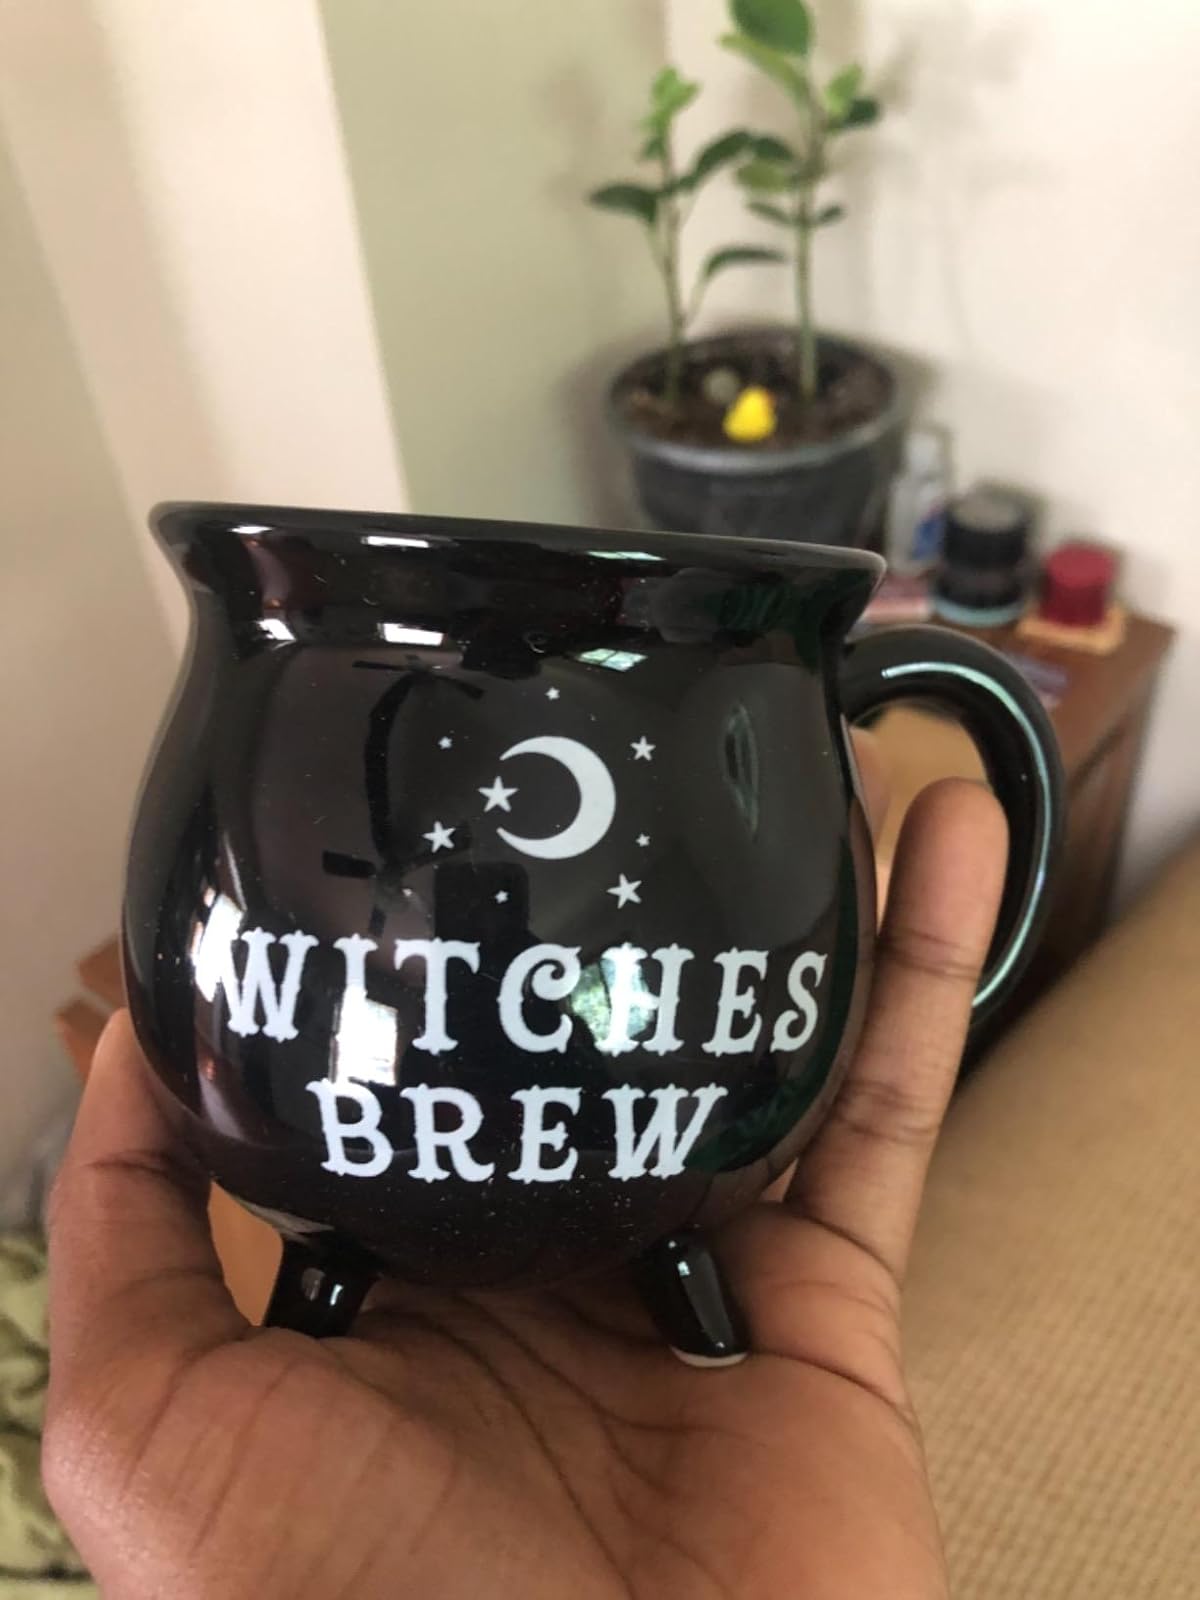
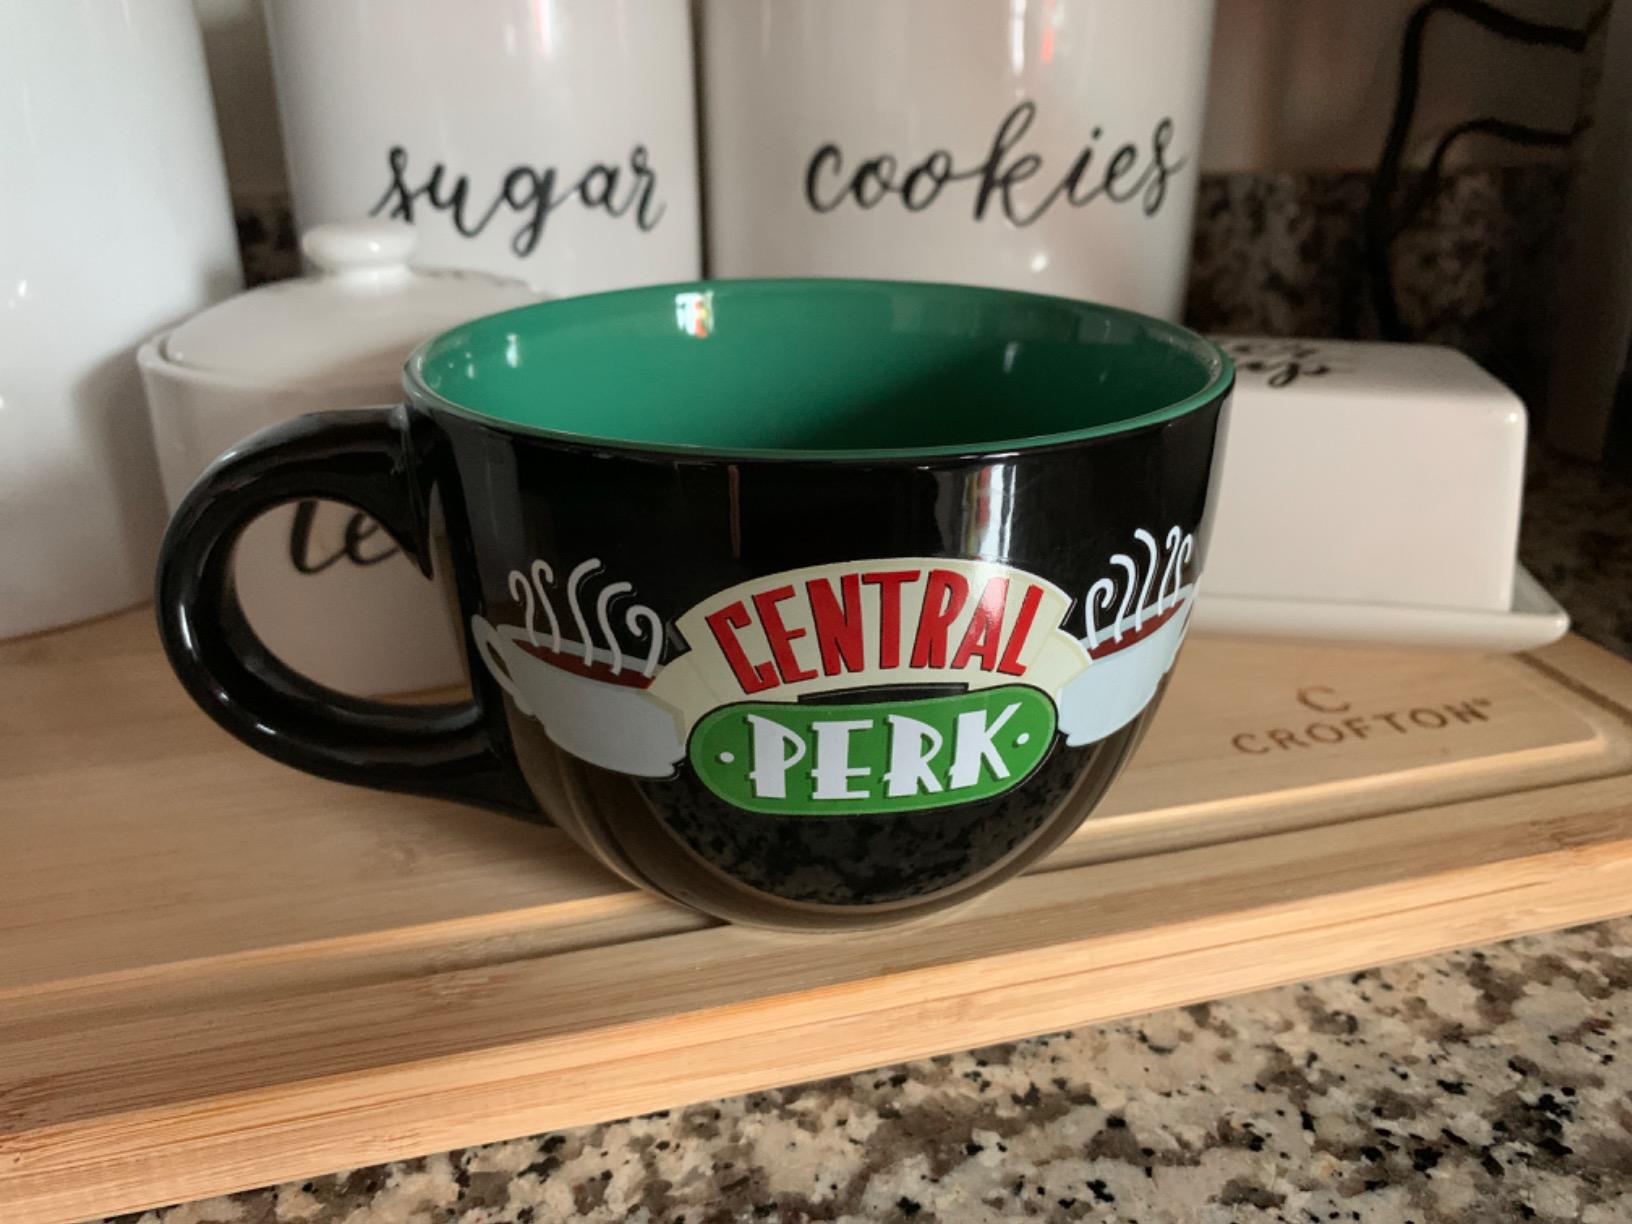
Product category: items_mug
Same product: no